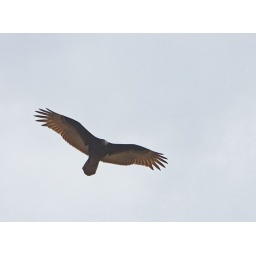
Carrion eating birds were circling this one spot in Washington Boro for awhile. Out came the trusty 70-300mm lens!